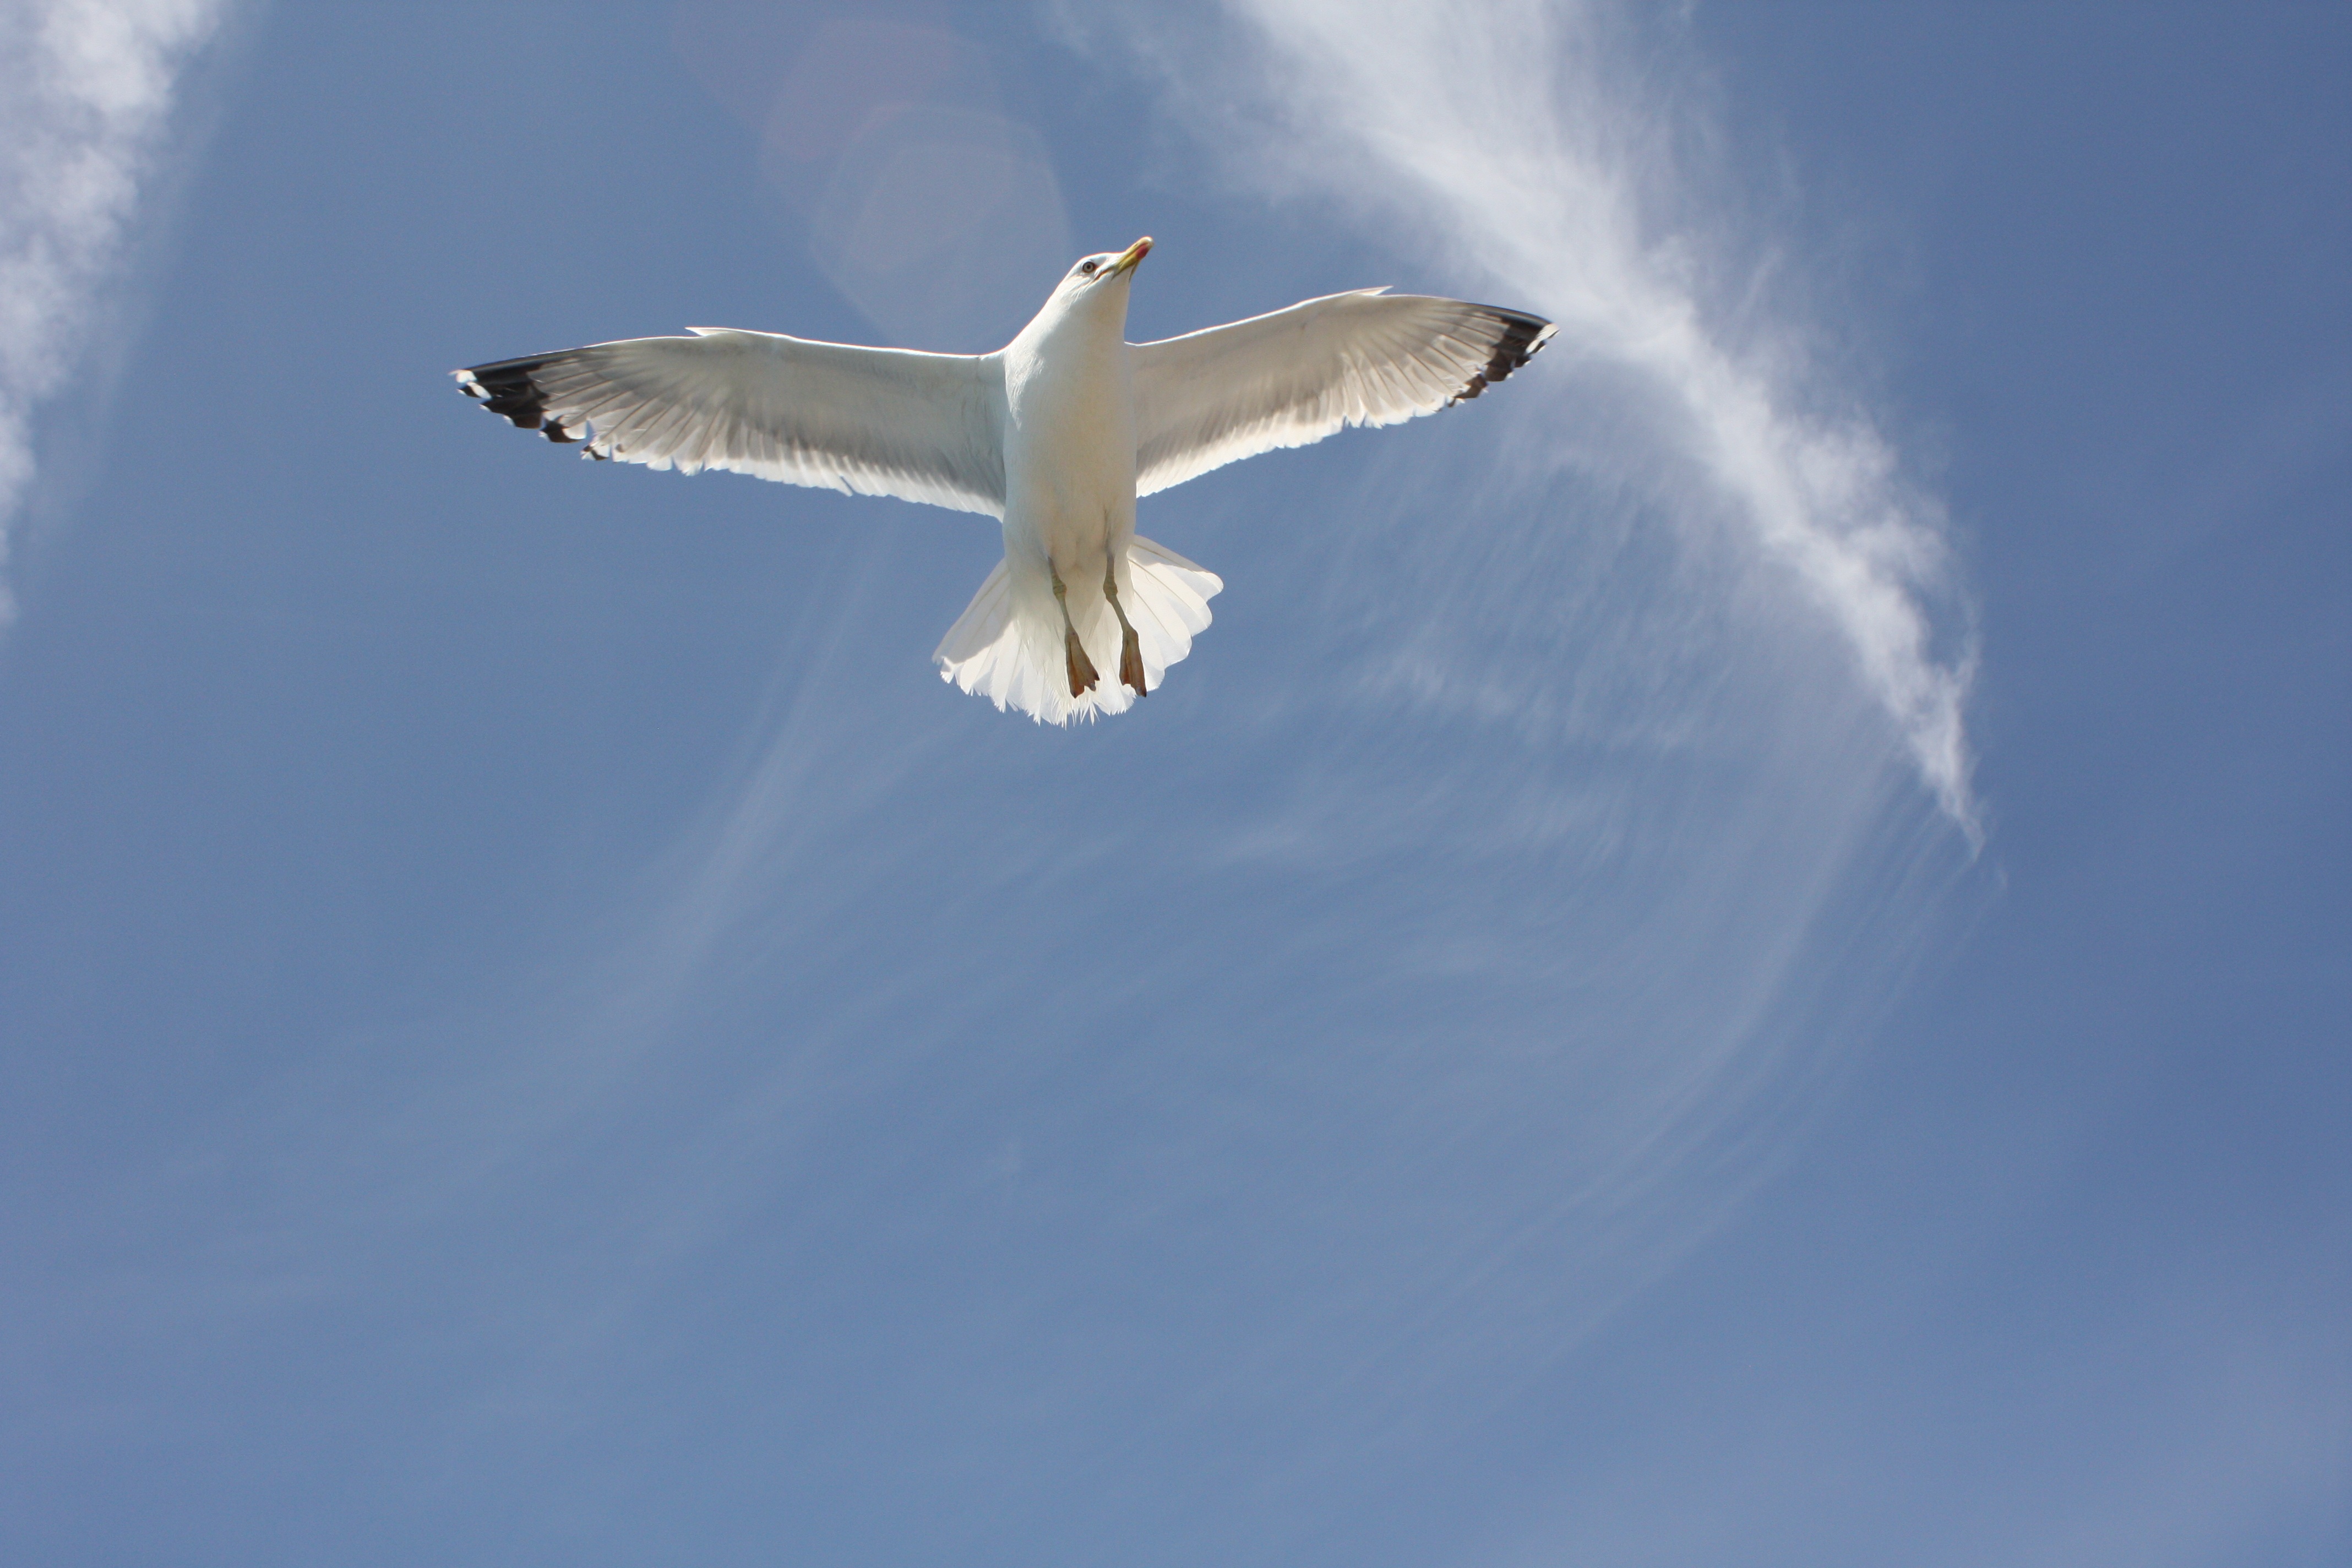
nature, bird, wing, sky, air, animal, seabird, fly, seagull, gull, flight, blue, freedom, majestic, blue sky, birds, free, vertebrate, albatross, charadriiformes